Yarrangobilly Caves

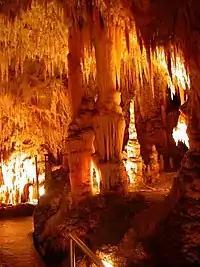

The Yarrangobilly Caves are located in a karst region along the Yarrangobilly River valley in the north of Kosciuszko National Park, New South Wales, Australia.